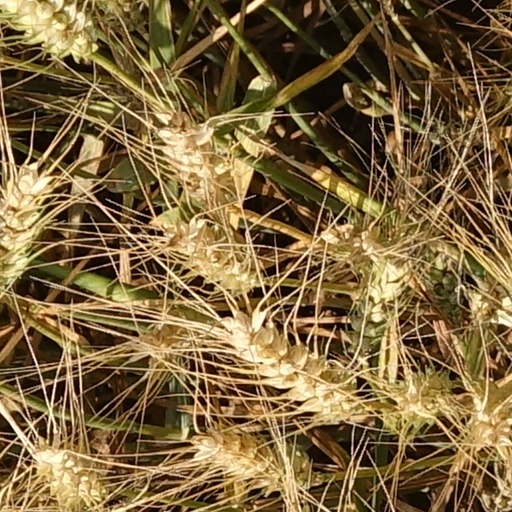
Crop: wheat